Poyanne

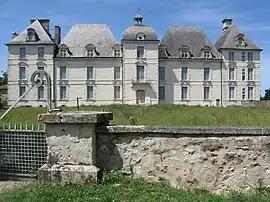

Poyanne is a commune in the Landes department in Nouvelle-Aquitaine in southwestern France.